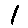
Label: 1